Von McDaniel

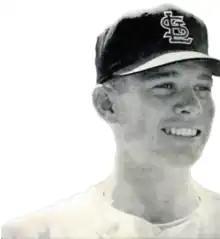
McDaniel in 1958

Max Von McDaniel (April 18, 1939 – August 20, 1995) was an American professional baseball player. Initially a right-handed pitcher, he was a rookie sensation at age 18 when, just days out of high school, he pitched a complete game, two-hit shutout for the St. Louis Cardinals in his first Major League (MLB) start against the defending National League champion Brooklyn Dodgers on June 21, 1957.